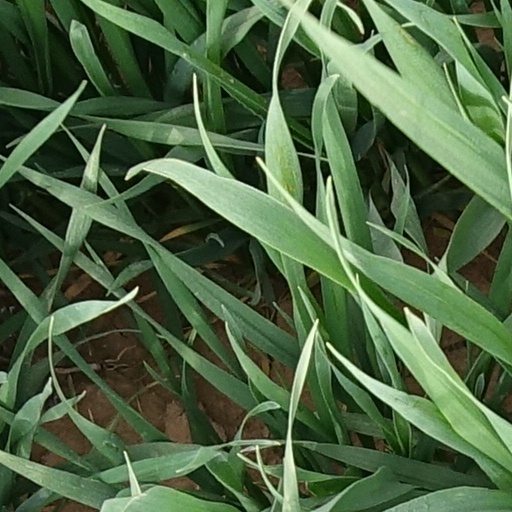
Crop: wheat